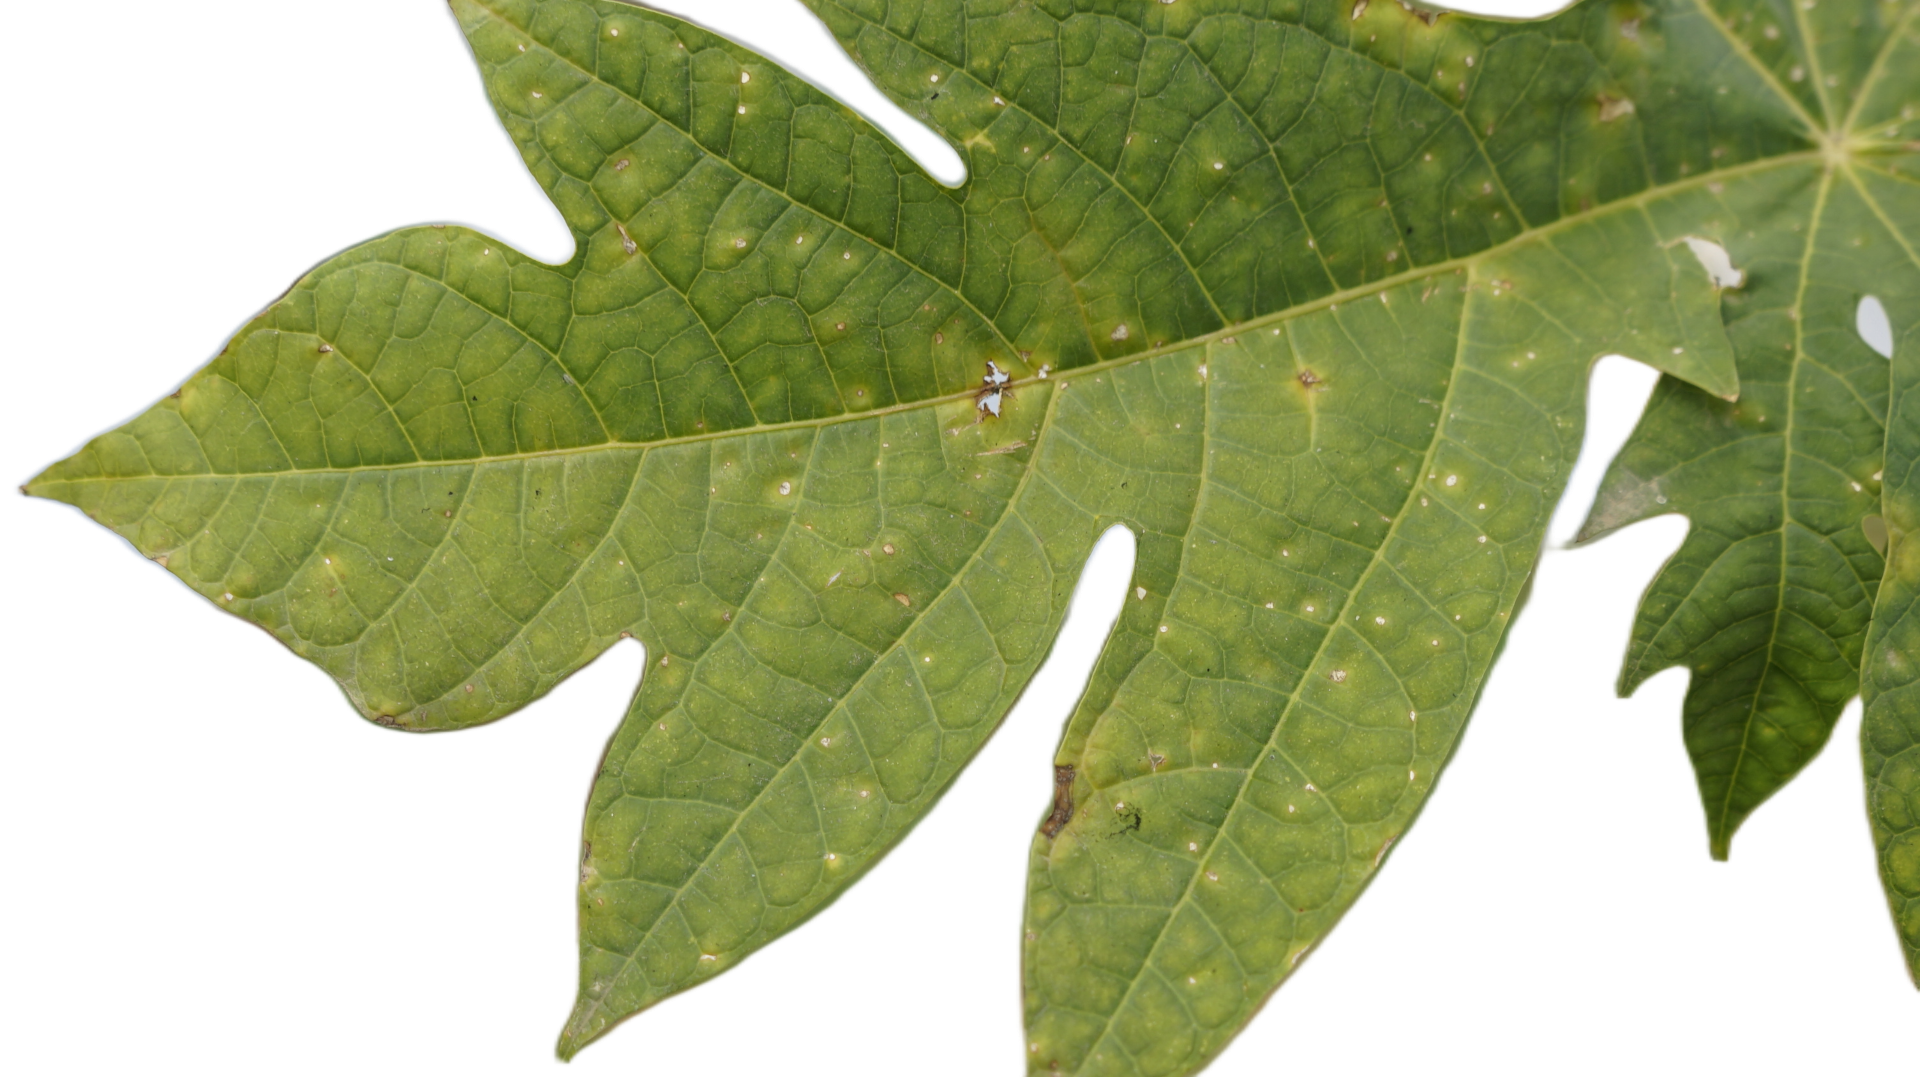
Crop: Papaya
Label: Carica_Insect_Hole